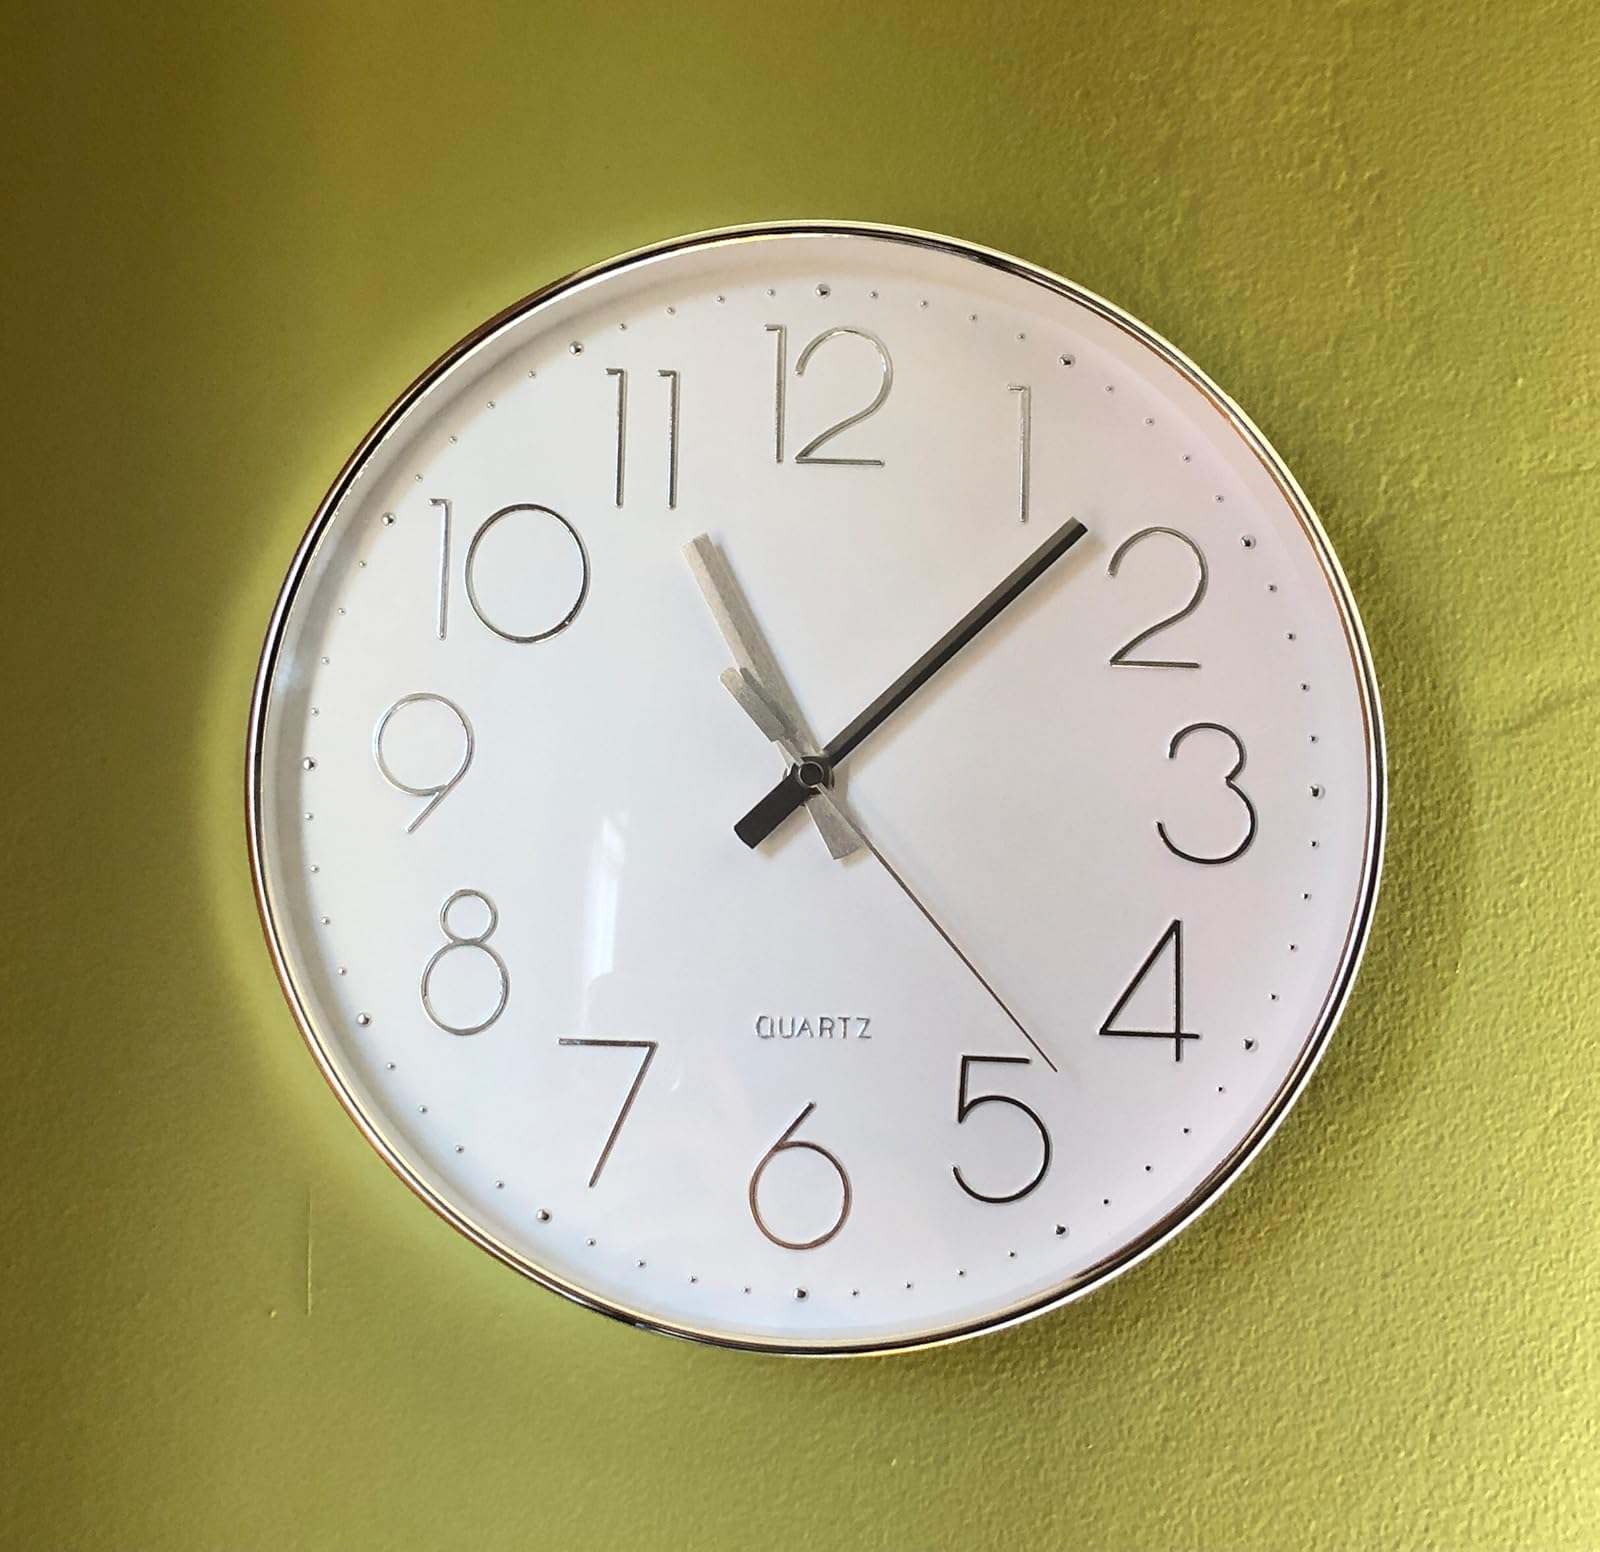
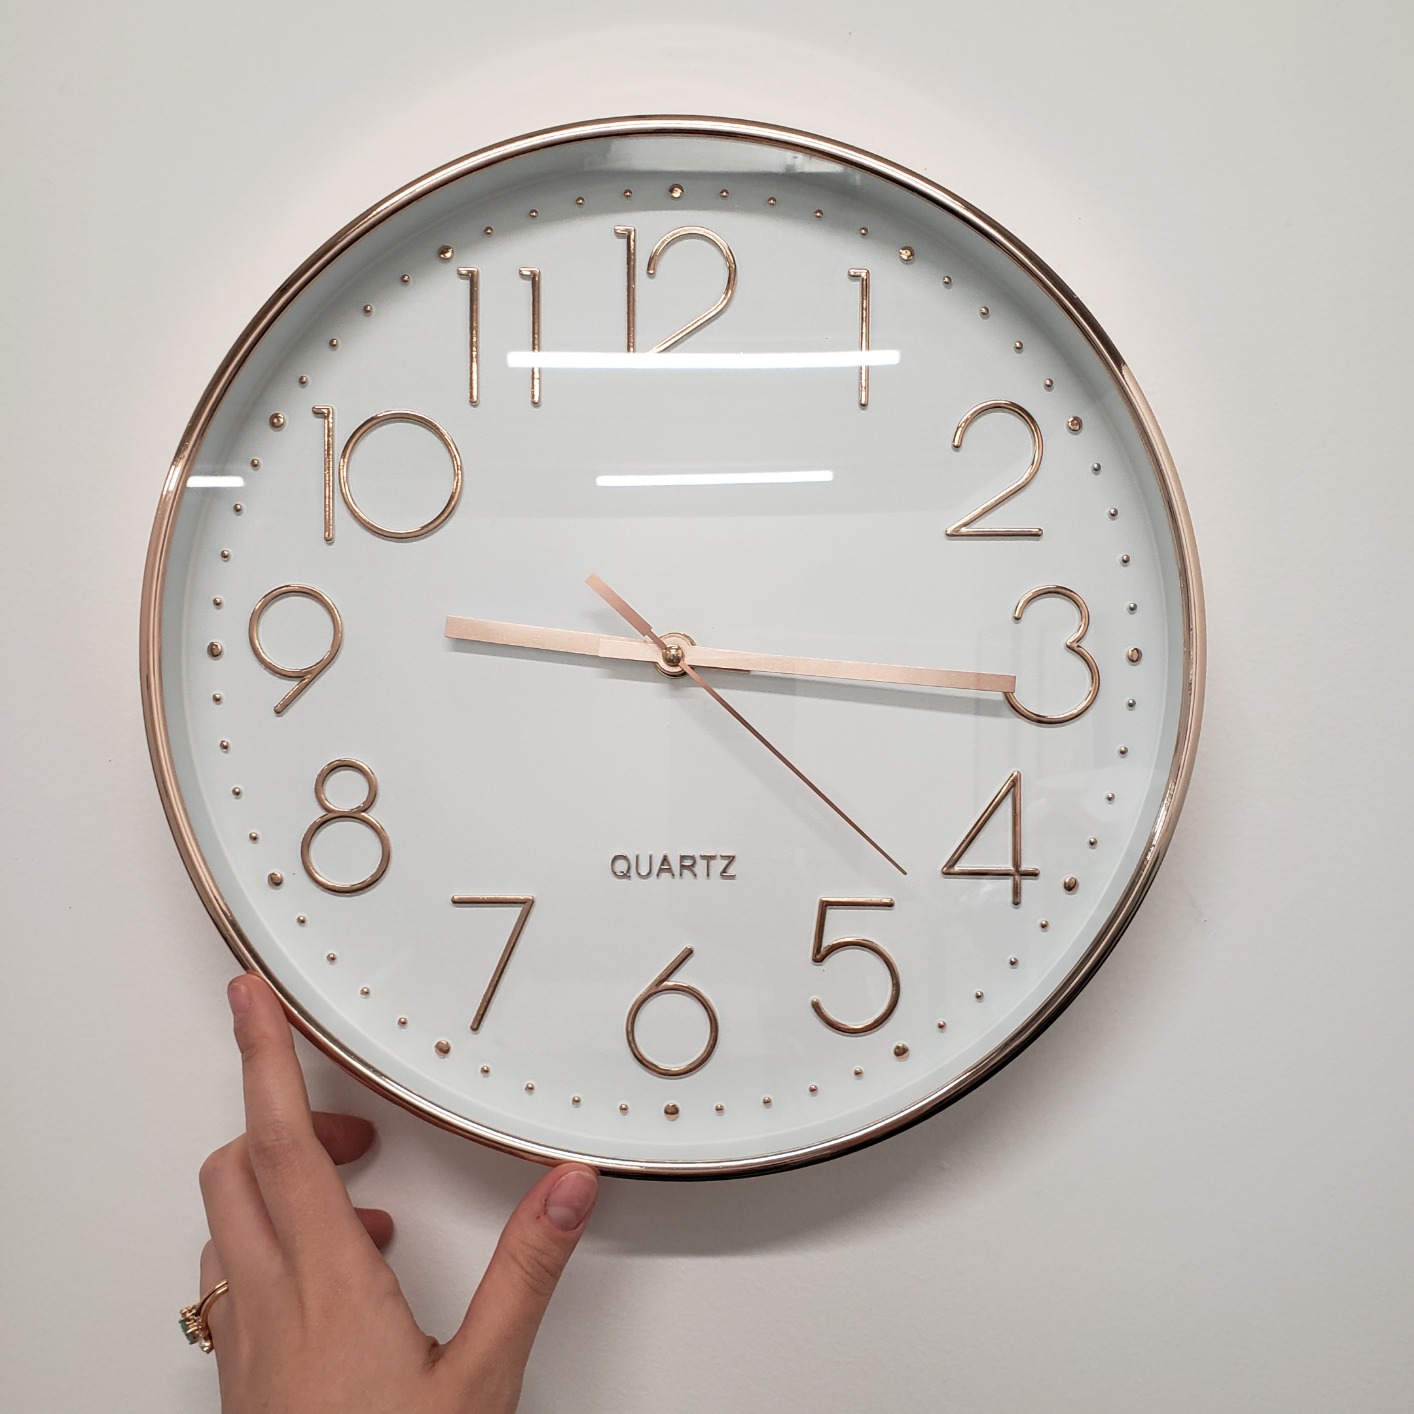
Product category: clock
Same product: no